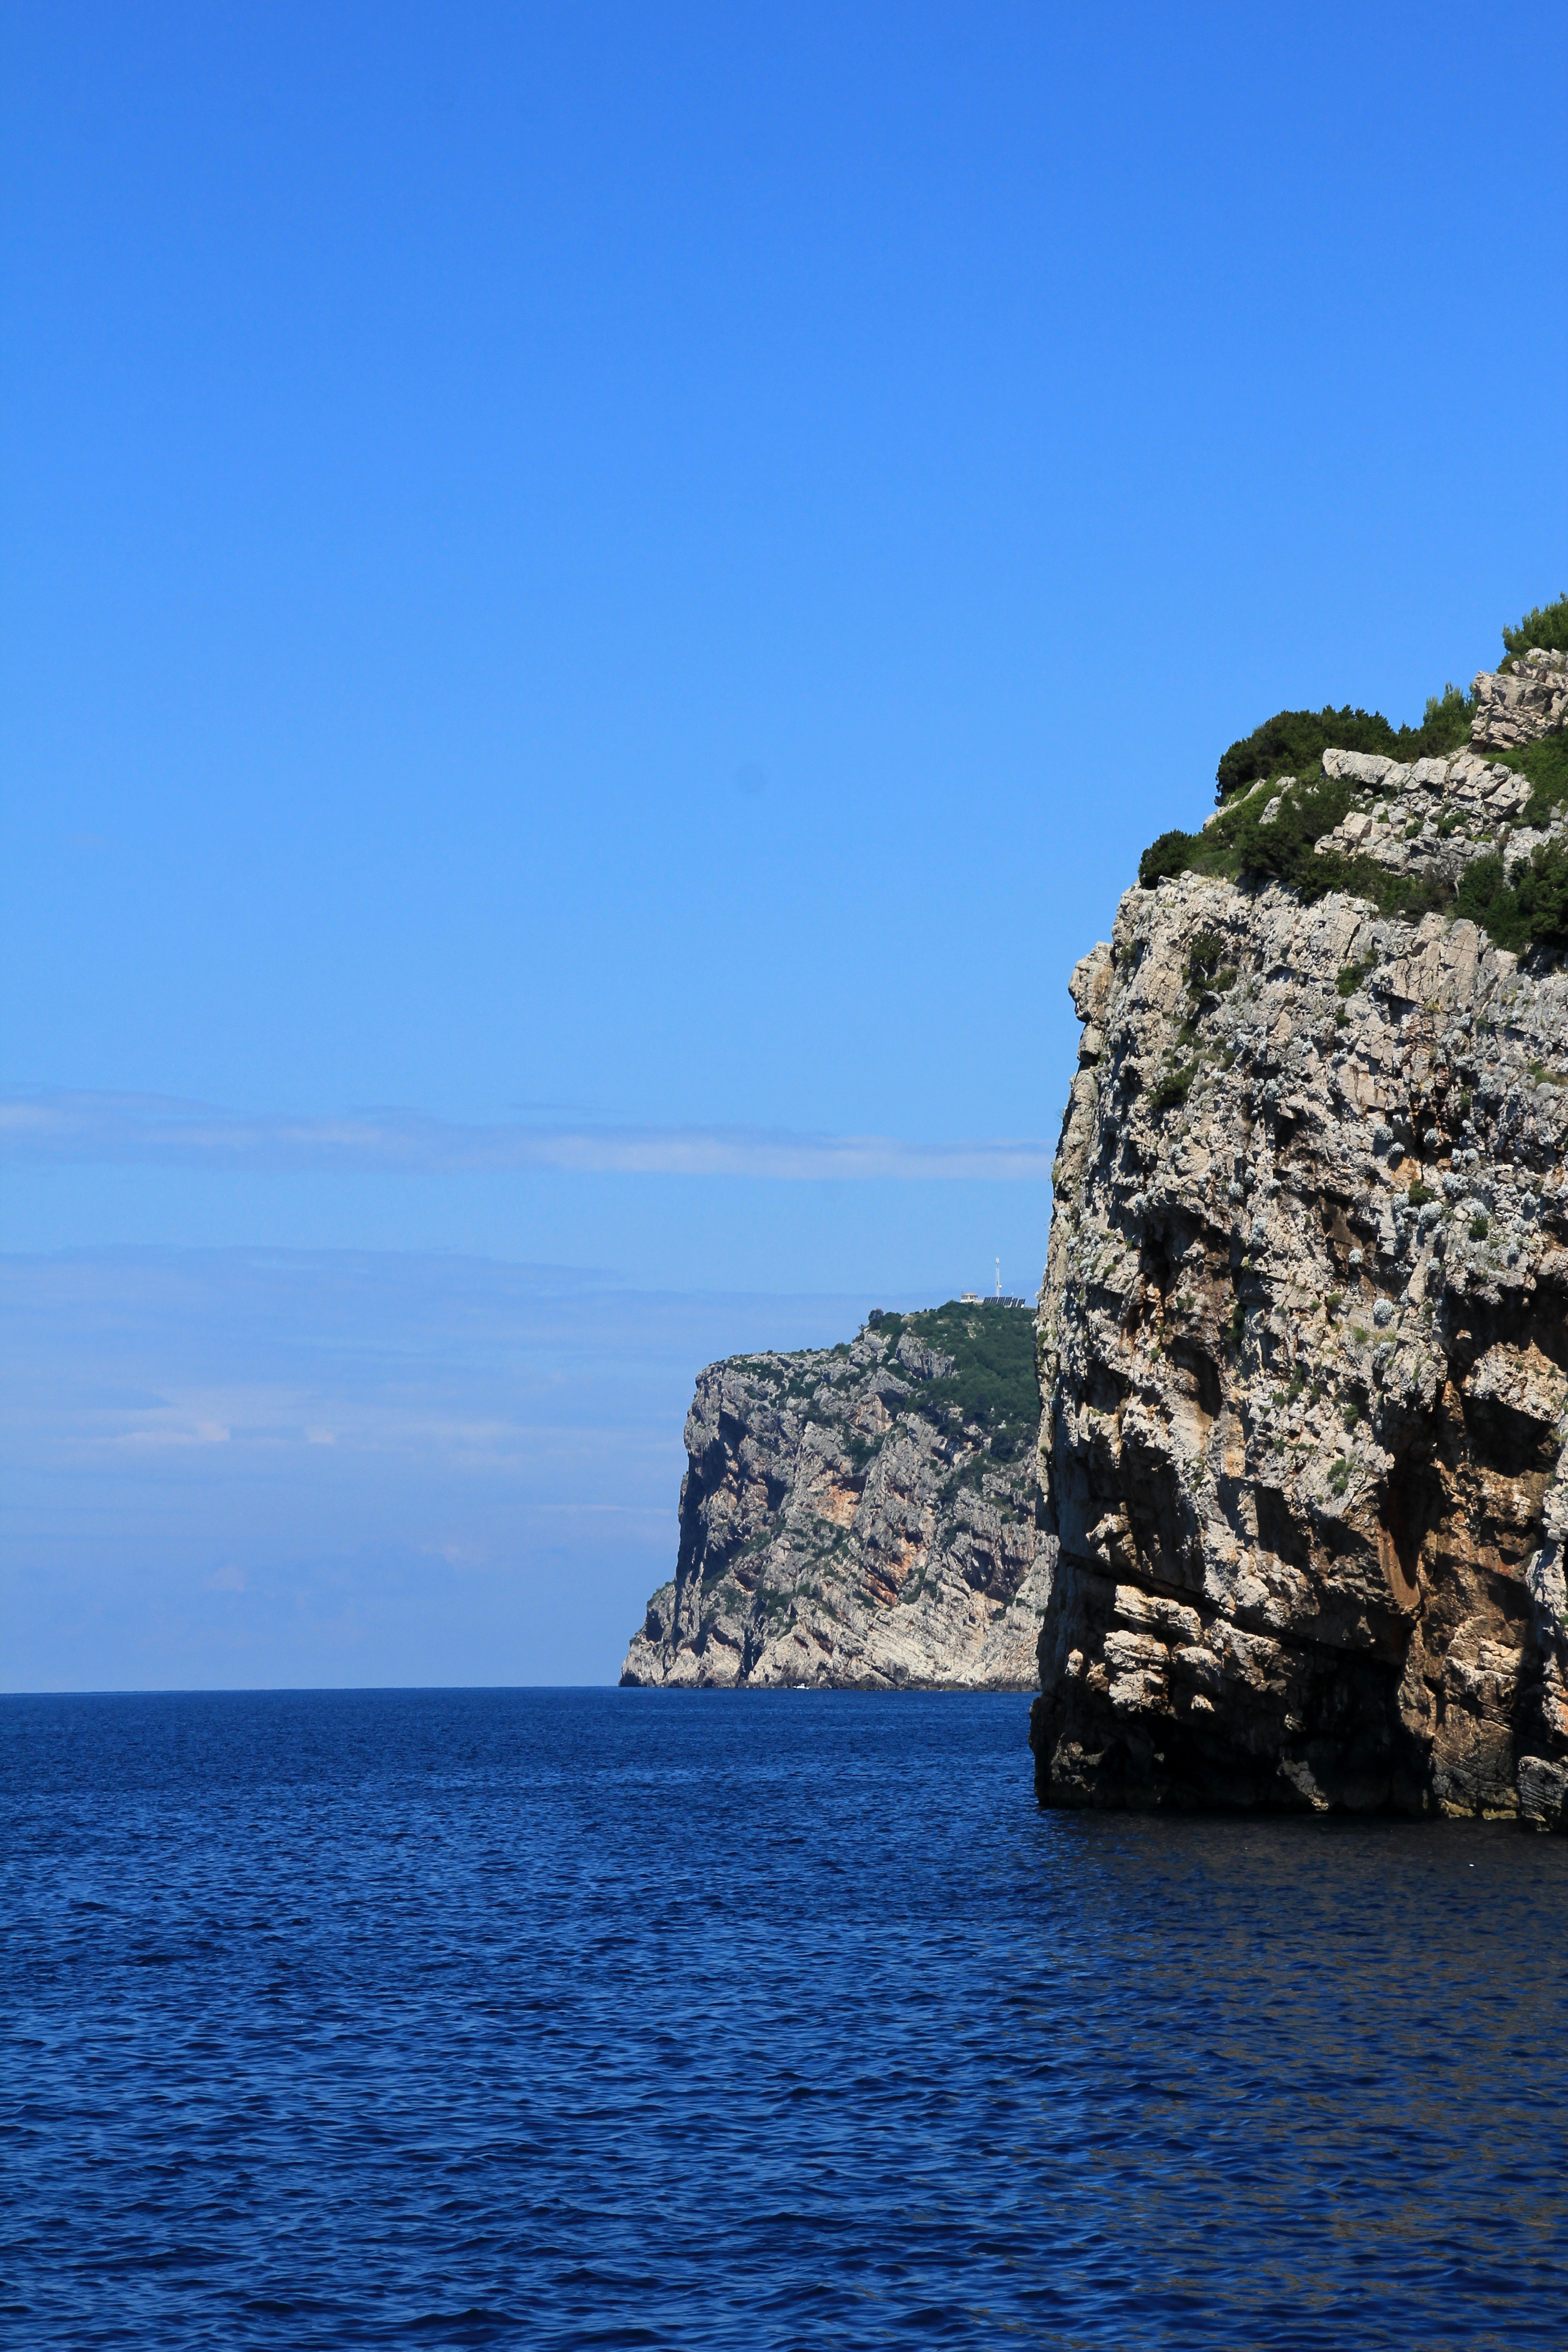
beach, sea, coast, tree, water, nature, rock, ocean, horizon, shore, vacation, cliff, cove, tower, bay, island, blue, stack, terrain, national park, body of water, croatia, cape, islet, landform, kornati islands, geographical feature